Bolivar Coastal Fields

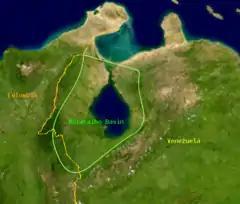
Satellite image showing the geographical location of the Maracaibo Basin

The Gulf Caribbean region currently contains 5% of the total ultimate recoverable reserves of hydrocarbons on Earth (Horn, 2003). Venezuela has the largest reserves of hydrocarbons of all the hydrocarbon regions of the western hemisphere, with proved oil reserves of about 70 billion bbl oil and proved gas reserves of 147 tcf (U.S. Geological Survey, 2000; Audemard and Serrano, 2001). These reserve estimates do not include the immense, unconventional reserves of the Orinoco heavy oil belt, with an estimated approximately 1200 billion bbl of heavy and extra-heavy oil in place (Fiorillo, 1987; U.S. Geological Survey, 2000). The active tectonic setting of petroleum in Venezuela is complex. Several tectonic belts that include volcanic-arc, fore-arc, and back-arc basins are found offshore of the Venezuelan margin. A west-to-east lounging pattern of thrusts and lateral ramp faults and foreland basins onshore (Babb and Mann, 1999; Mann, 1999) were produced by diachronous oblique convergence between Caribbean arc terranes and the South American continental margin from Late Cretaceous (western area of Colombia) to the present (eastern area of Trinidad). This ideal combination of tectonic and stratigraphic events yielded one of the most prolific petroleum systems in the world.